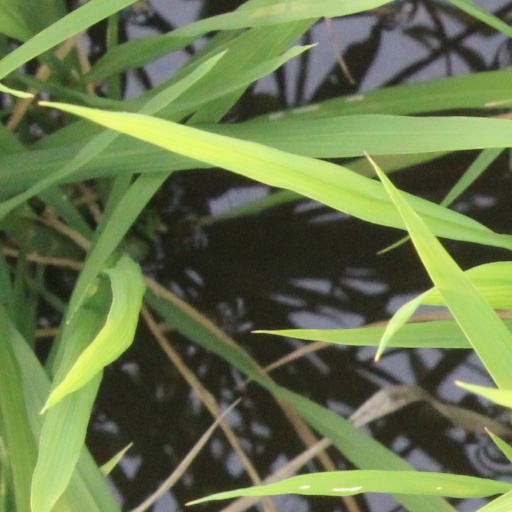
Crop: rice